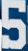
Number: 5